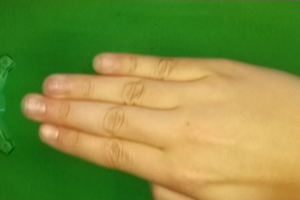
Label: paper